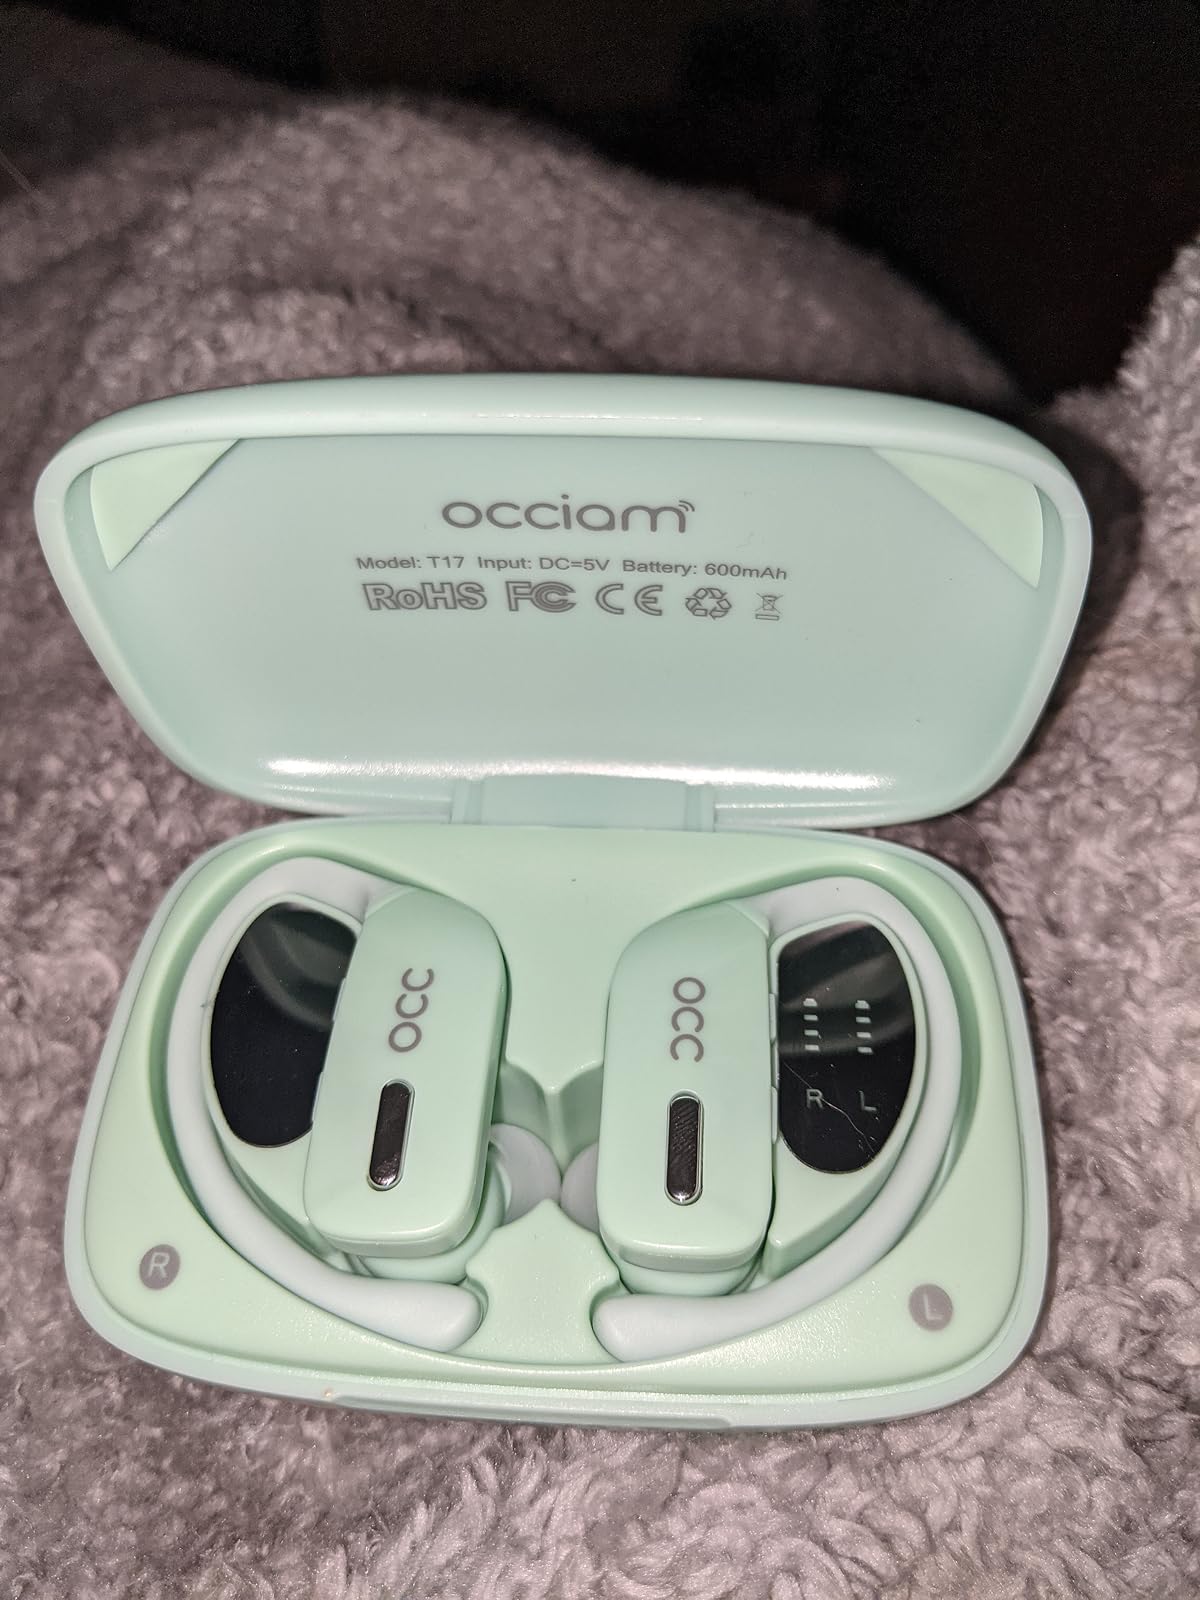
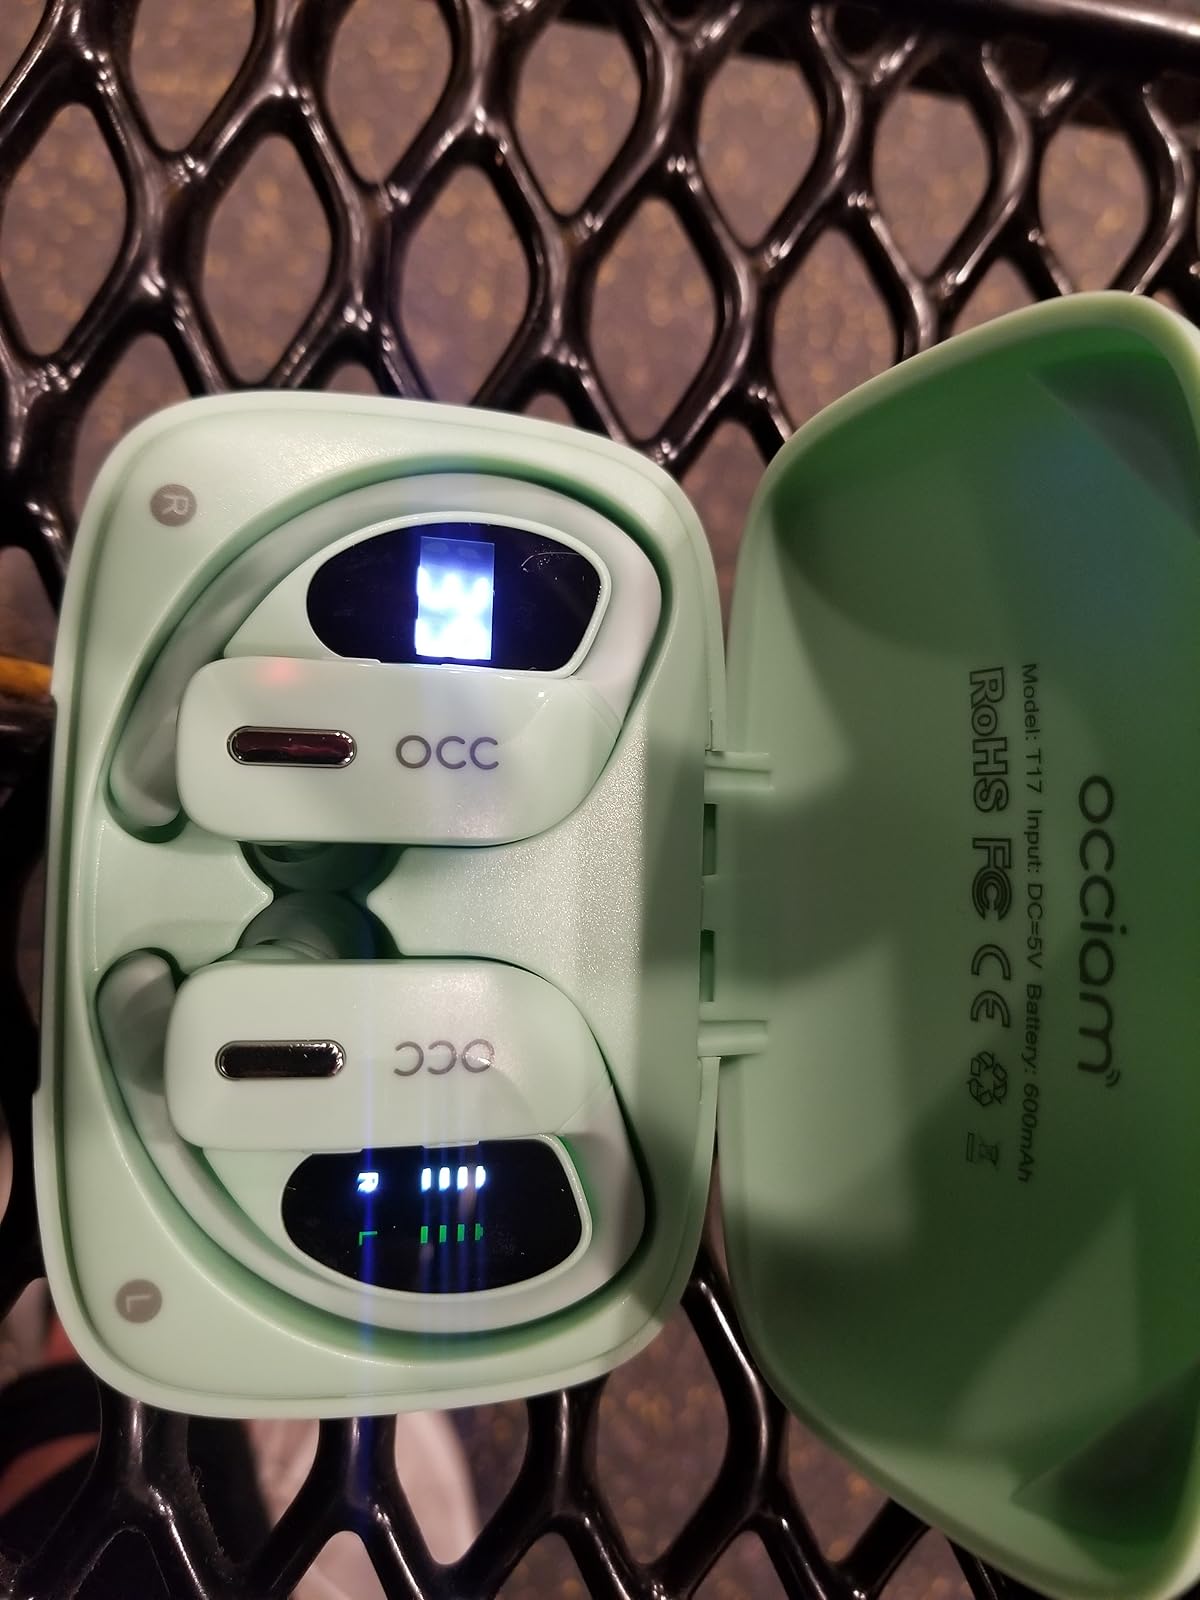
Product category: earbuds
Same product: yes